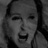
Emotion: surprise